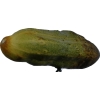
Label: cucumber